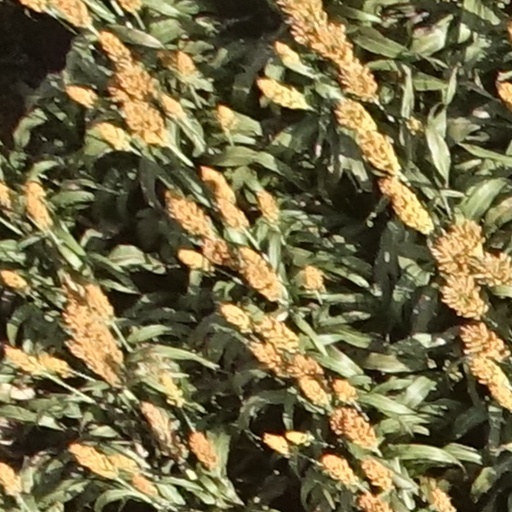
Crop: sorghum